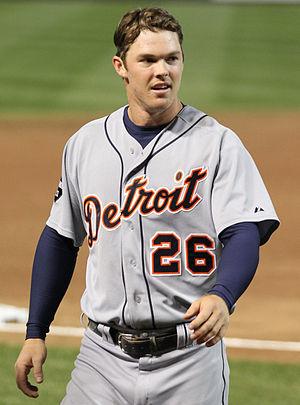
Brennan Philip Boesch est un joueur de champ extérieur des Ligues majeures de baseball. Il est présentement sous contrat avec les Red Sox de Boston.